Dead Man's Bluff

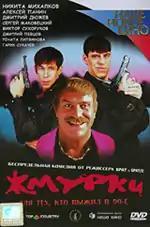
Russian DVD cover

Dead Man's Bluff or Zhmurki is a 2005 Russian black comedy/crime film.